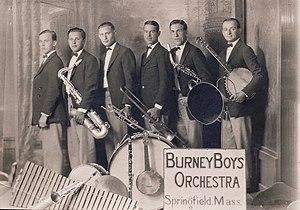
Winston Sharples est un compositeur de musiques de films né le 1ᵉʳ mars 1909 et décédé en avril 1978.